Simon Cowell

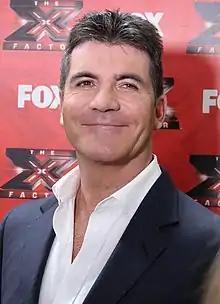
Cowell in December 2011

Cowell has been involved in charity work for many years. He is a patron of Together for Short Lives, the leading UK charity for all children with life-threatening and life-limiting conditions. He was patron of Children's Hospices UK between 2009 and 2011 before it merged to become Together for Short Lives. He donated money to Manchester Dogs' Home in England after it was hit by a large fire. In view of his charitable works, particularly the production of the charity single "Everybody Hurts" in aid of victims of the 2010 Haiti earthquake, as well as his services to the music industry, there was considerable media speculation as to whether Cowell would receive a knighthood in the Queen's 2010 Birthday Honours, a proposal allegedly put forward by then Prime Minister Gordon Brown.